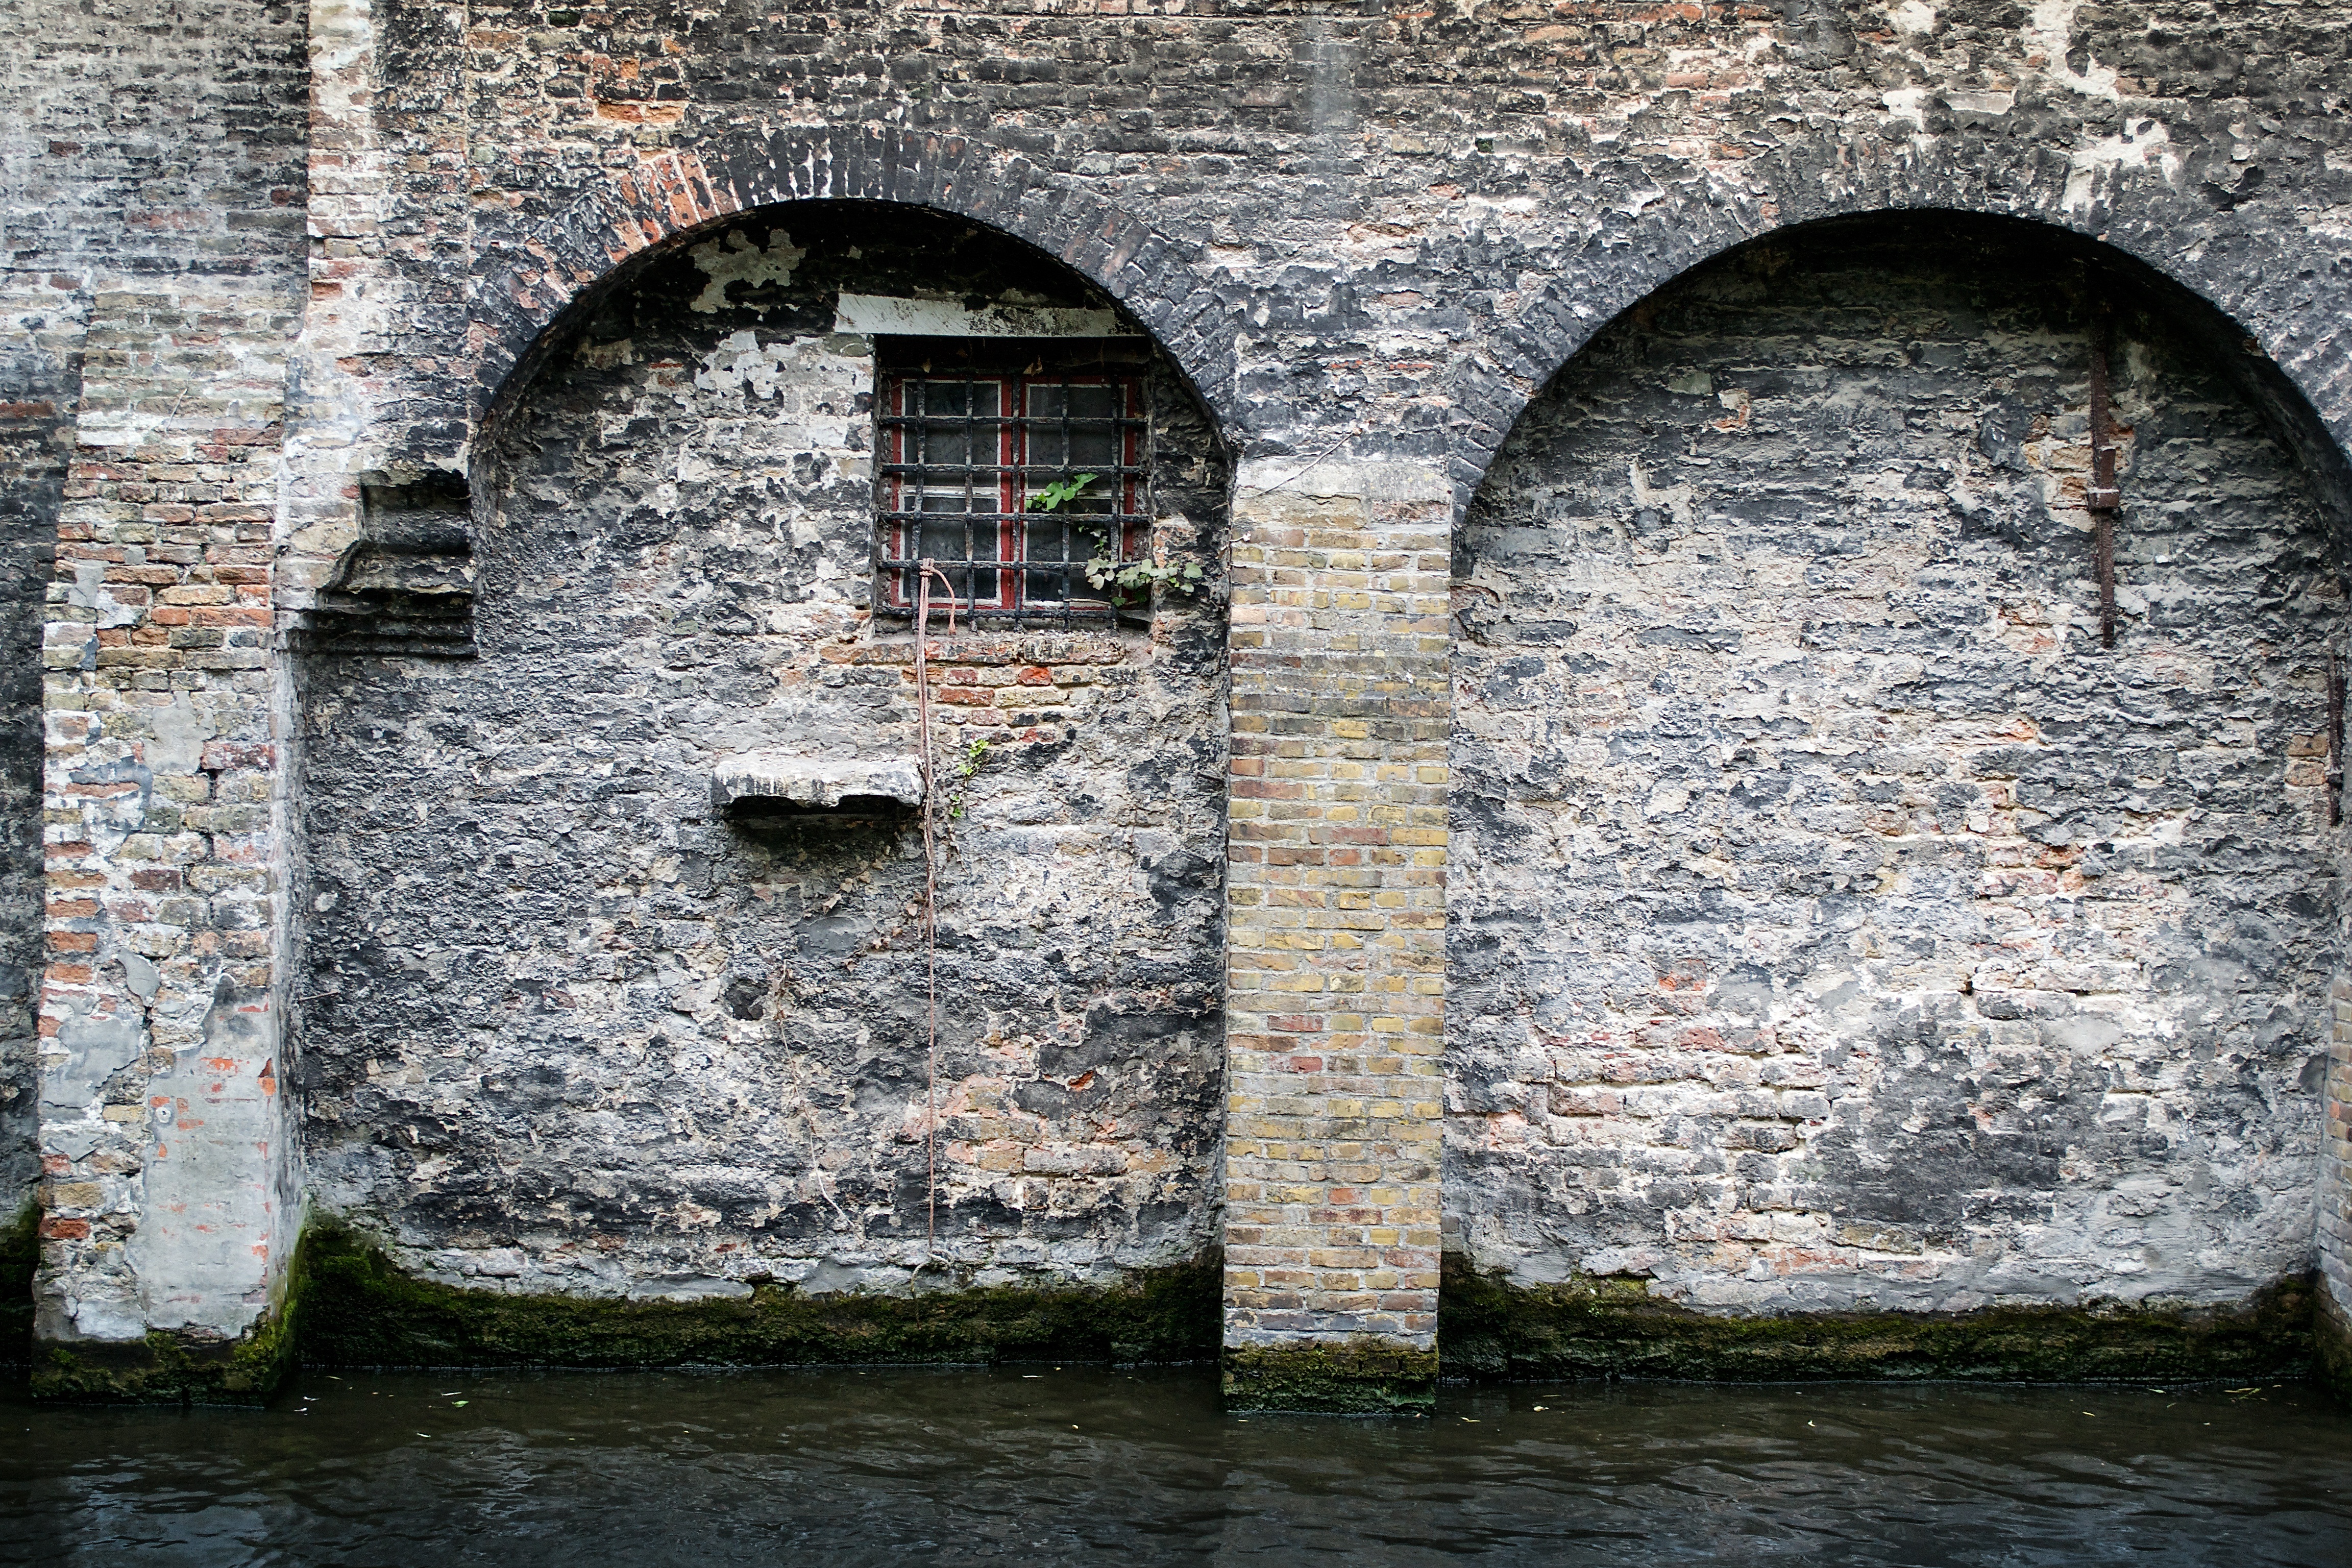
rock, architecture, window, wall, castle, waterway, belgium, art, buildings, ruins, history, middle ages, bruges, flanders, ancient history